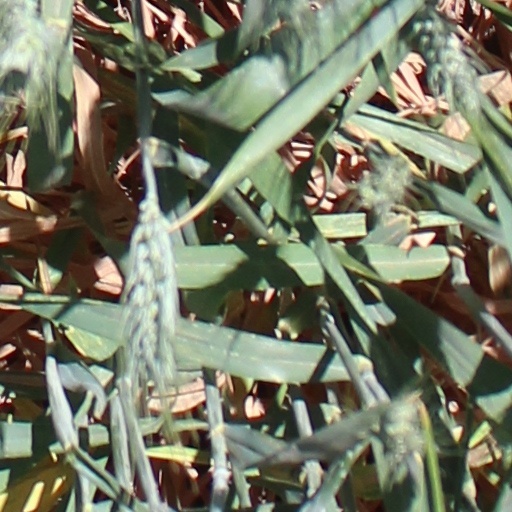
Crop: wheat